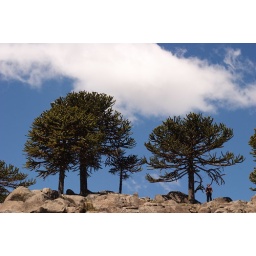
Fi in monkey puzzle tree forest